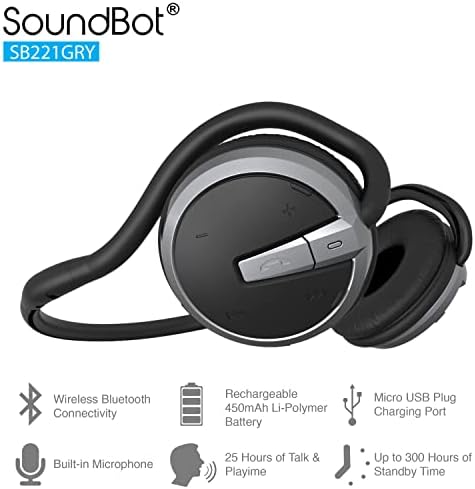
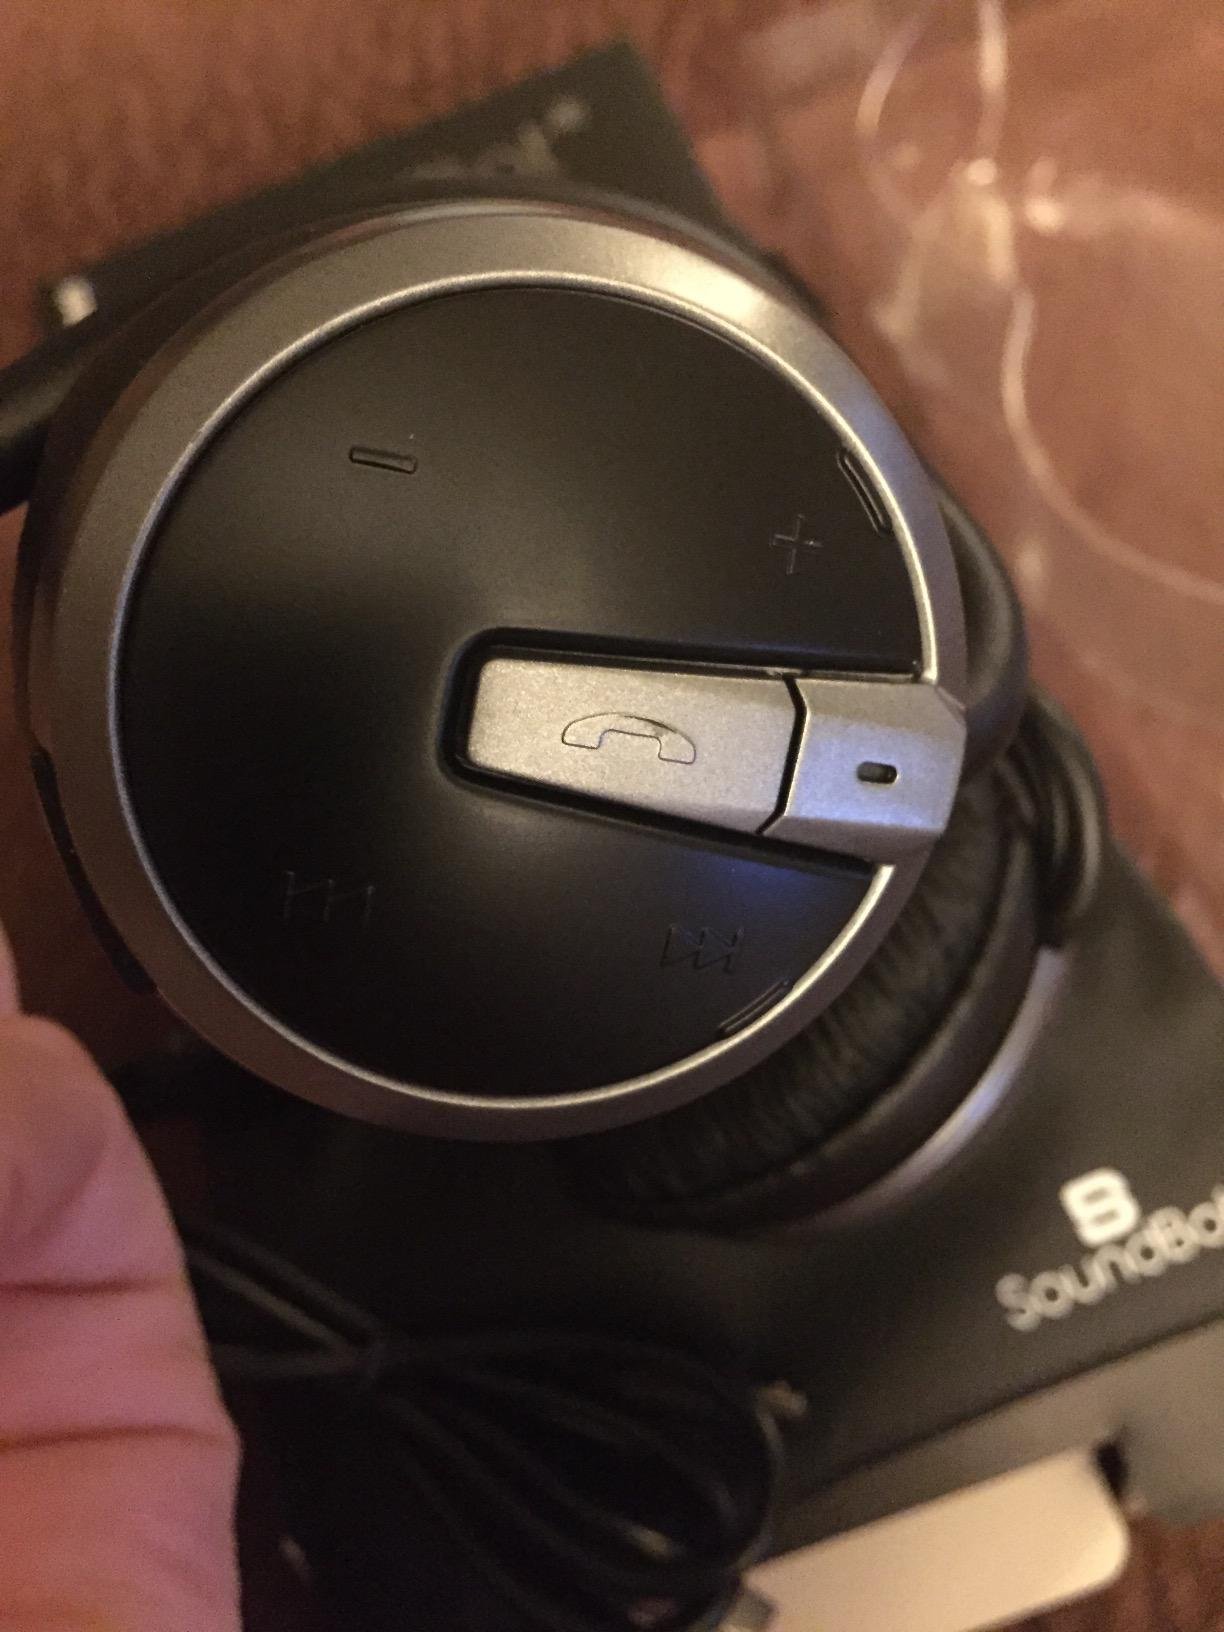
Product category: headphones
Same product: yes